Plug-in (computing)

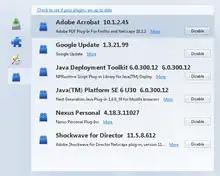
Mozilla Firefox displaying a list of installed plug-ins

In computing, a plug-in (also spelled plugin) or add-in (also addin, add-on, or addon) is a software component that extends the functionality of an existing software system without requiring the system to be re-built. A plug-in feature is one way that a system can be customizable.